Porci con la P 38

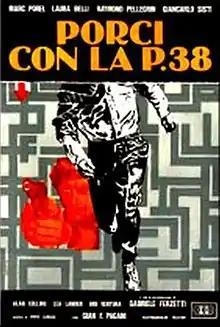

Porci con la P 38 is a 1979 Italian "poliziottesco" film directed by Gianfranco Pagani. It stars actor Gabriele Ferzetti.